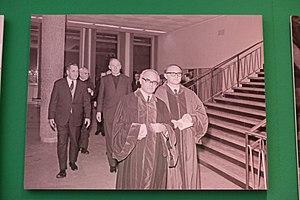
Karl Rahner, né le 5 mars 1904 à Fribourg-en-Brisgau et mort le 30 mars 1984 à Innsbruck, est un prêtre jésuite allemand, écrivain et professeur de théologie, reconnu comme l'un des théologiens chrétiens les plus éminents du XXᵉ siècle. Il eut une grande influence au concile Vatican II, dont il fut l'un des experts.
Johann Baptist Metz est un théologien catholique allemand.